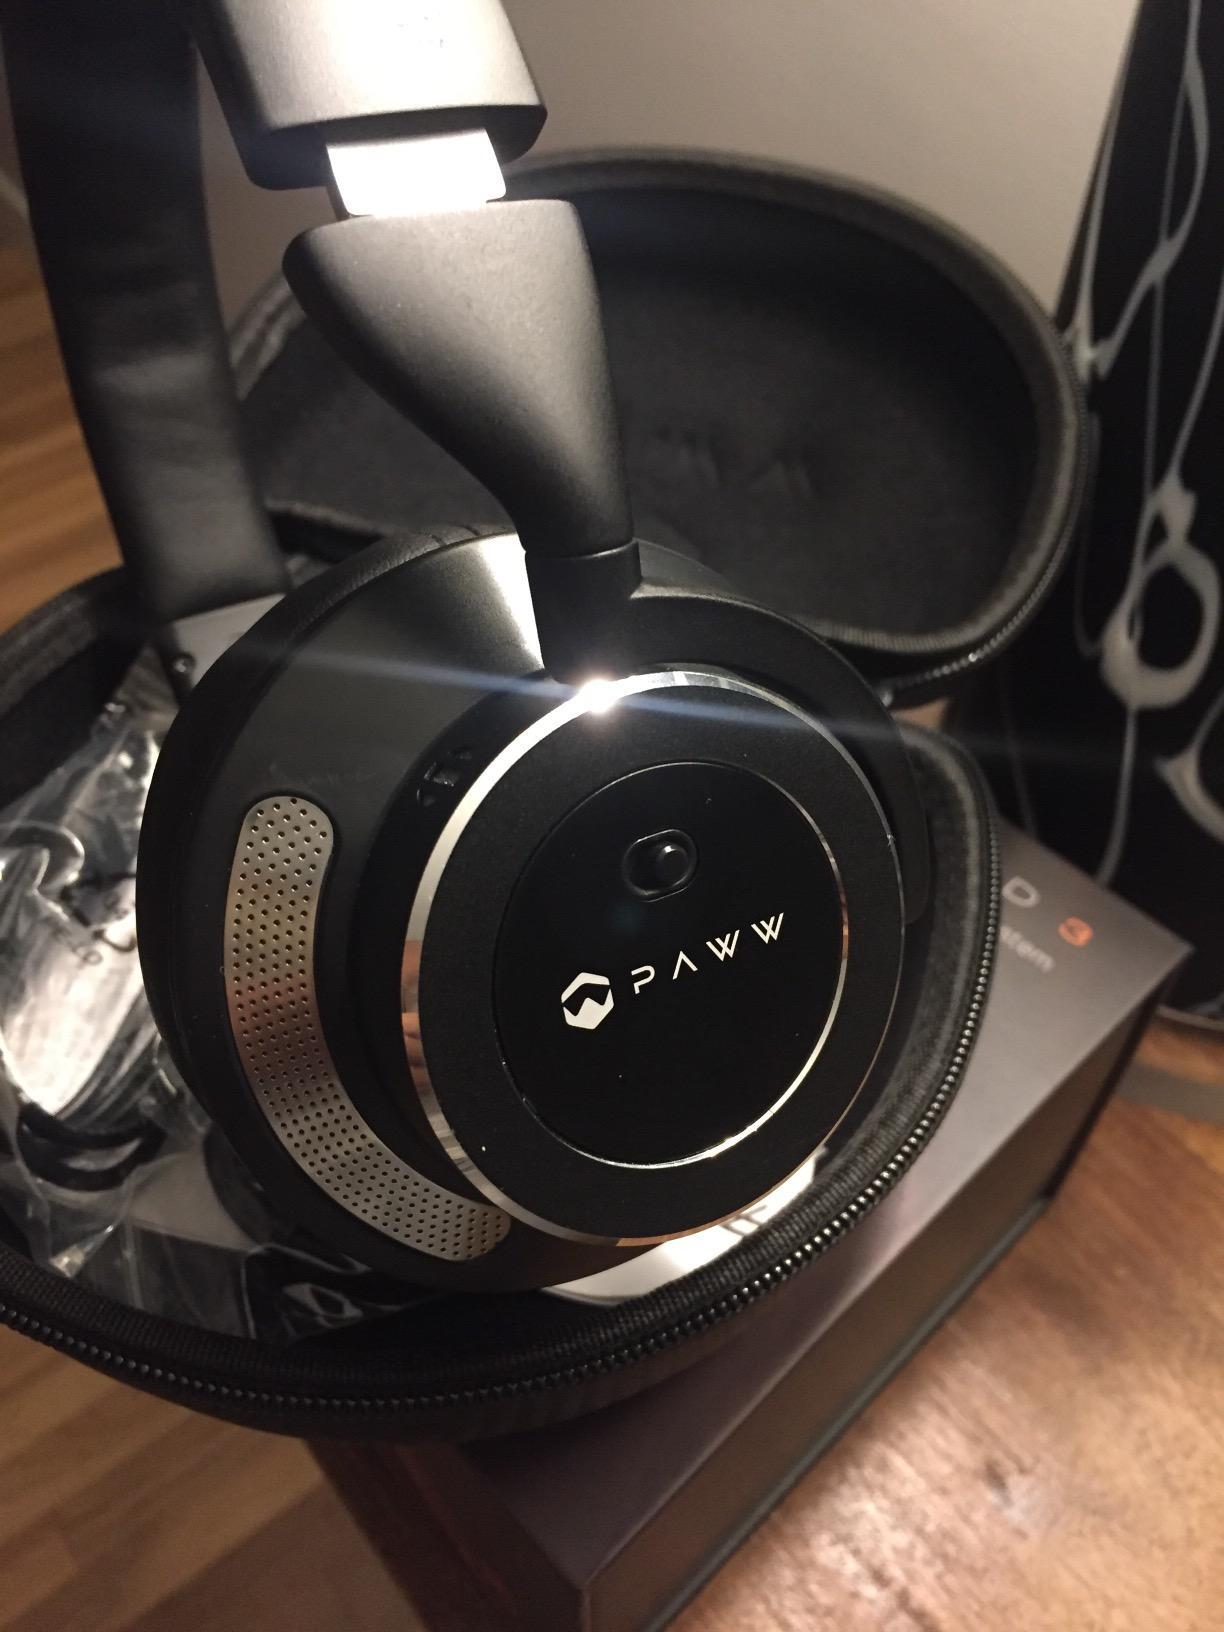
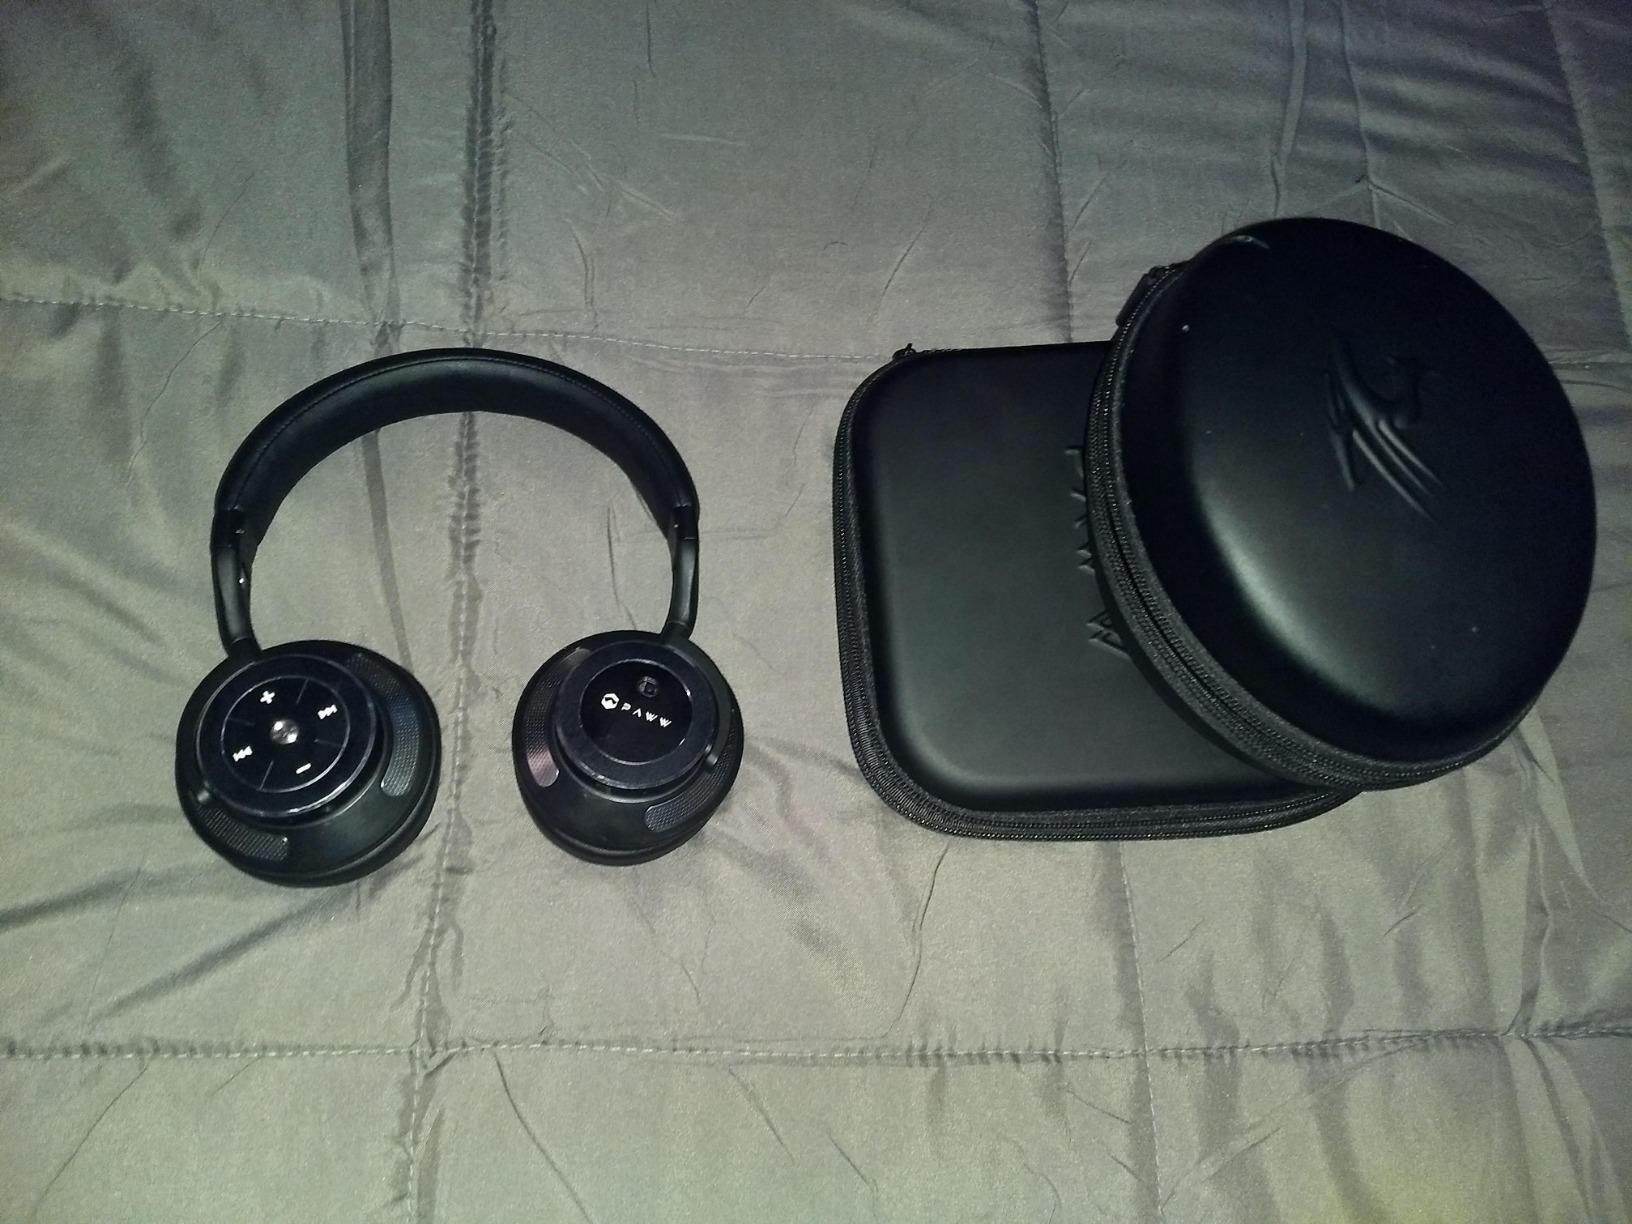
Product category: headphones
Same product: yes